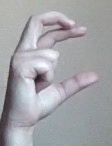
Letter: thal